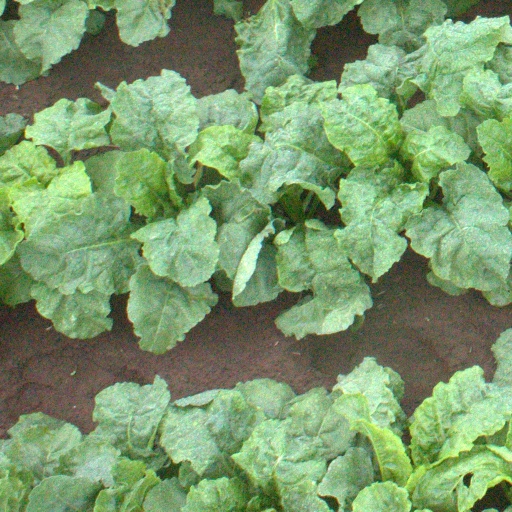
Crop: sugar beet